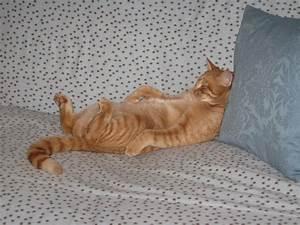
cat